International Children's Fund

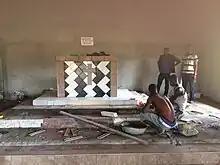
International Children's Fund flooring installation

The International Children's Fund receives a variety of items, including pharmaceuticals, medical supplies, clothing, printing presses and building materials. The International Children's Fund shipped more than 150,000 pounds of dehydrated food in 2013. More than 20 shipping containers are shipped to African countries, including Kenya, Uganda, Ghana, and Liberia each year. Water wells in Africa, India, and Pakistan 13 wells in 2021 and 15 wells in 2022. ICF provided over 1.25 Million Meals to the hungry in 2021.